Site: brandenburg
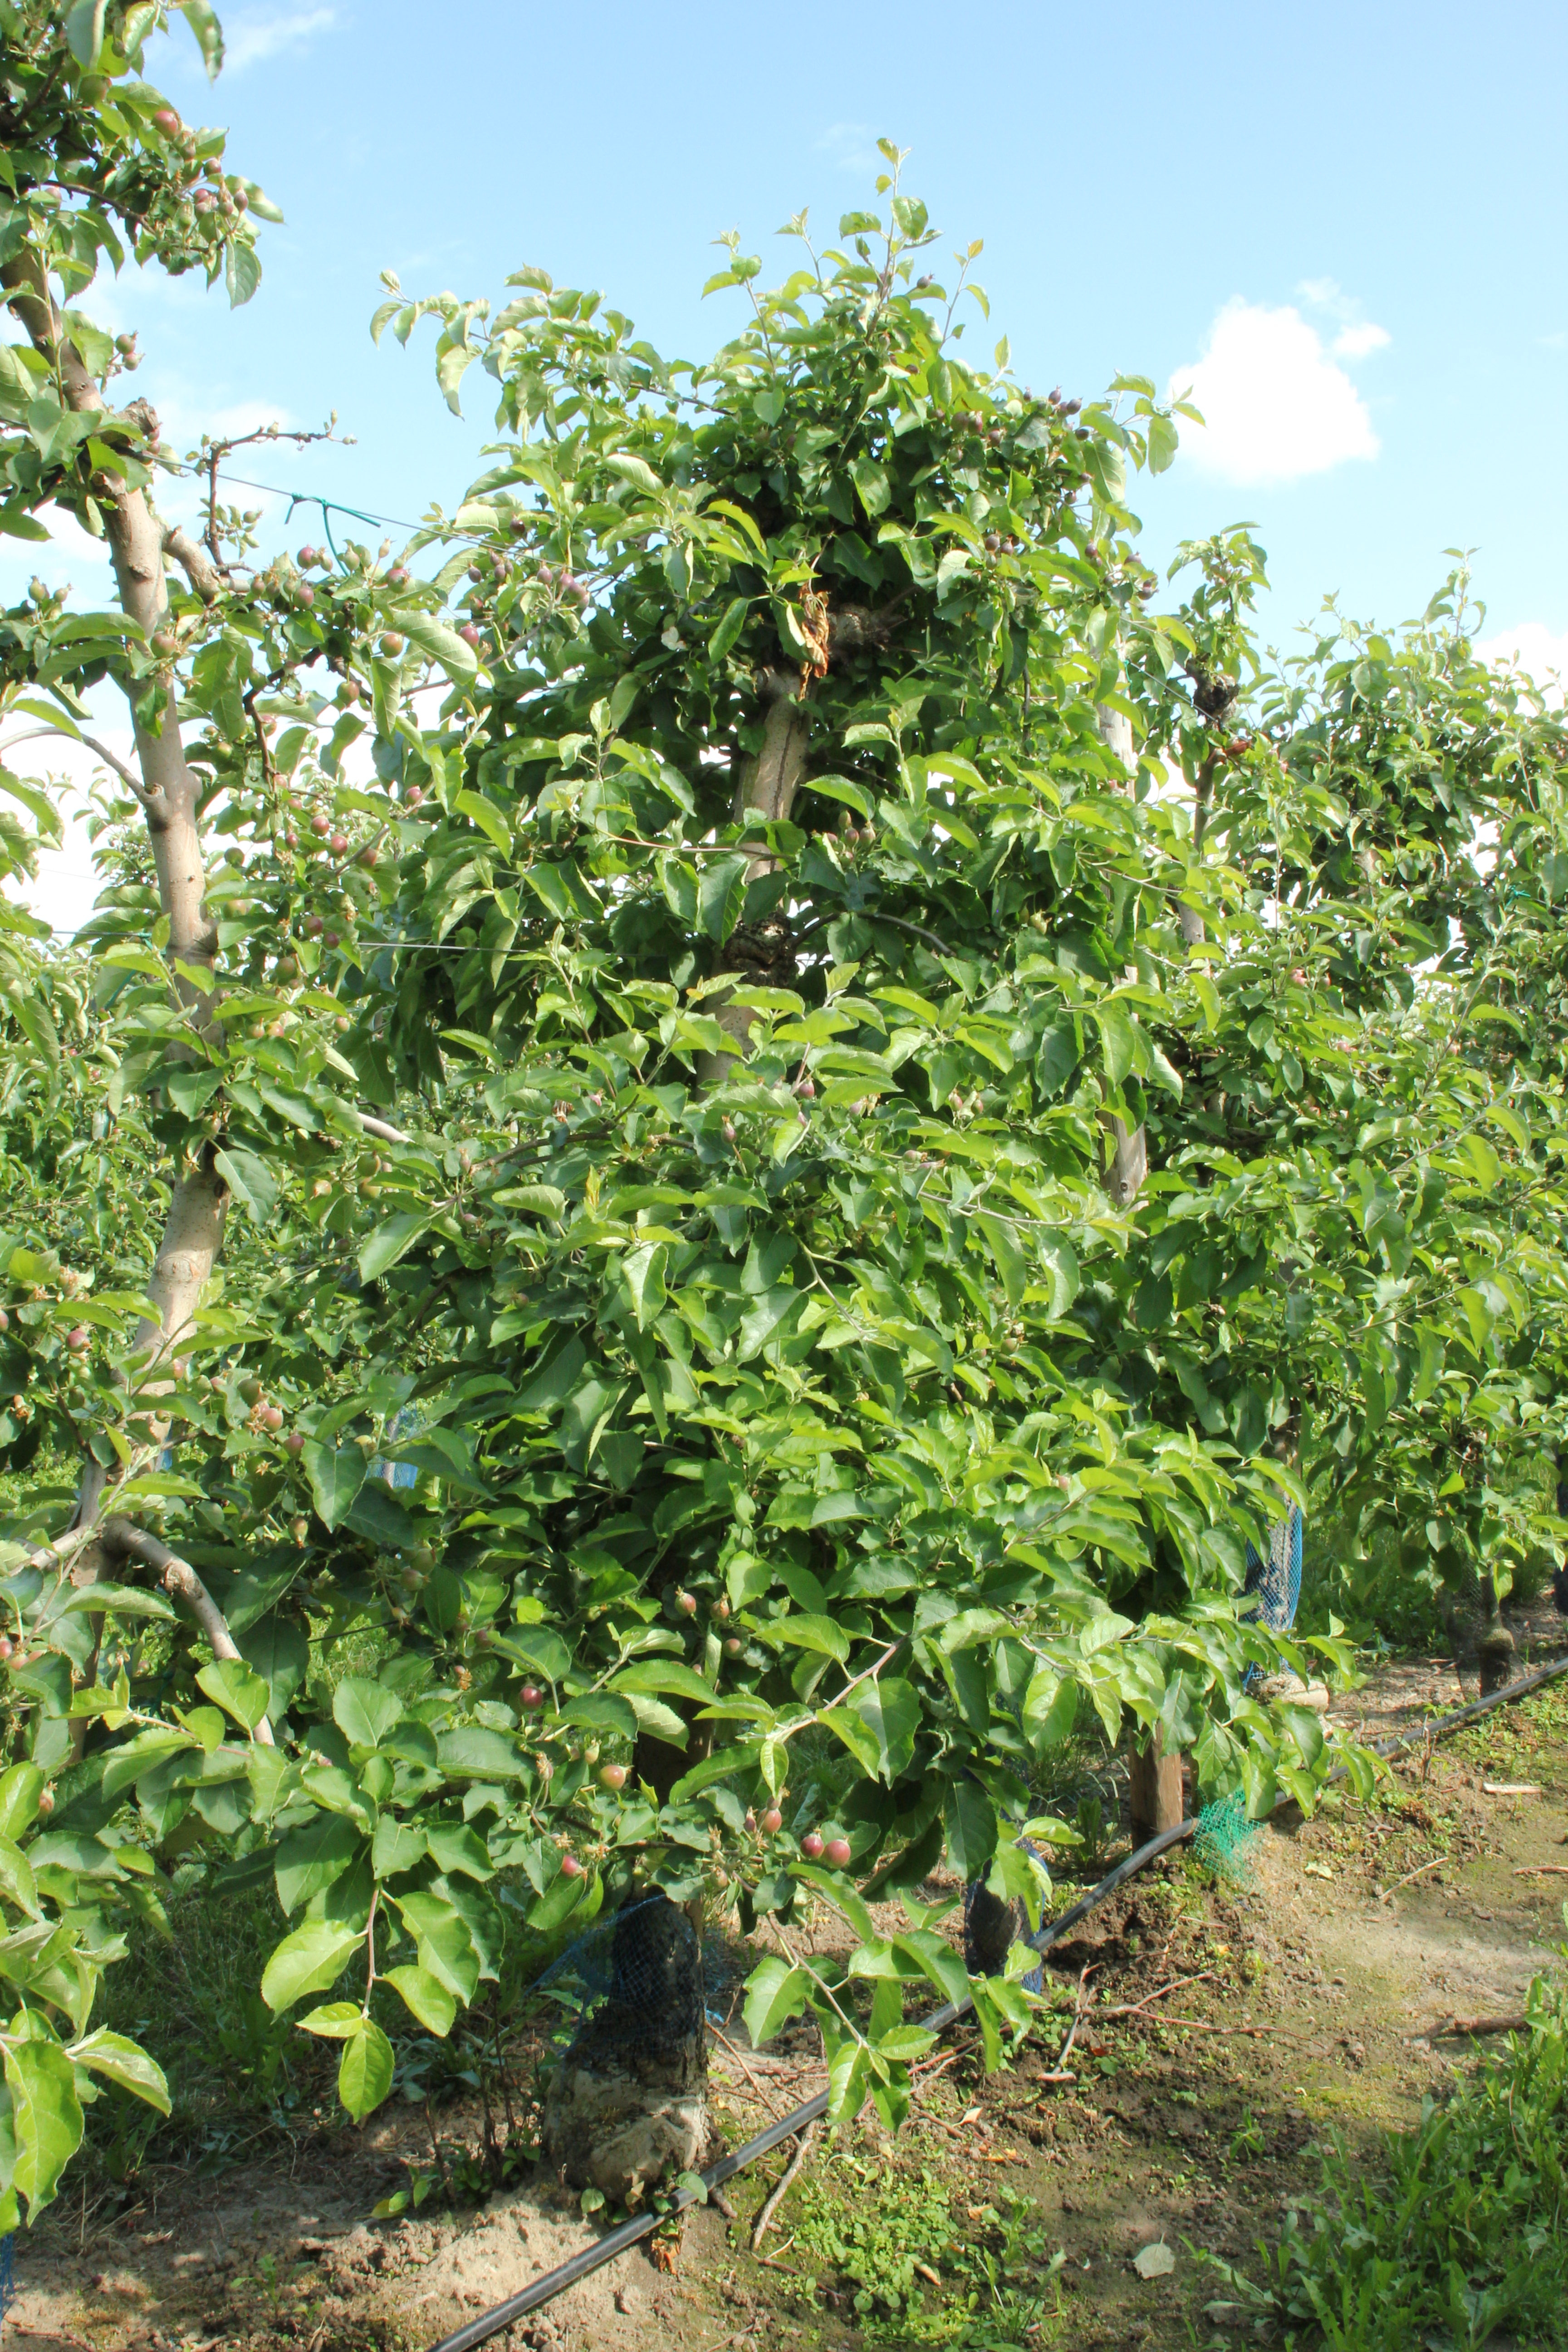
Growth stage (BBCH 72): Development of fruit